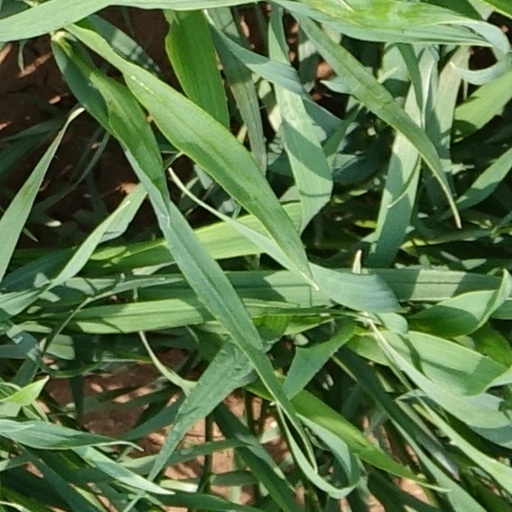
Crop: wheat